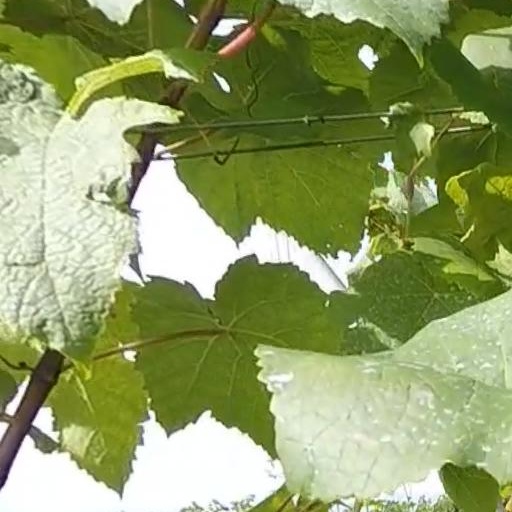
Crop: grape